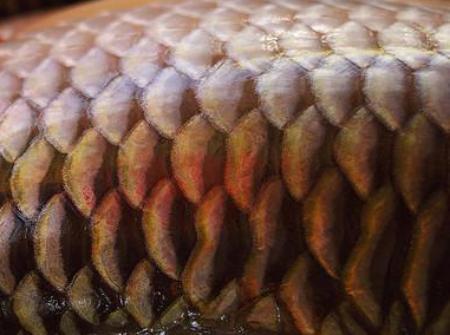
Texture: scaly